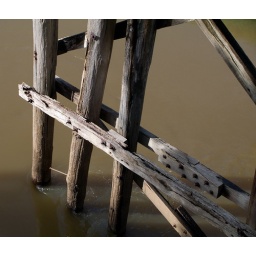
Old trestle railway bridge over the Tarwin river